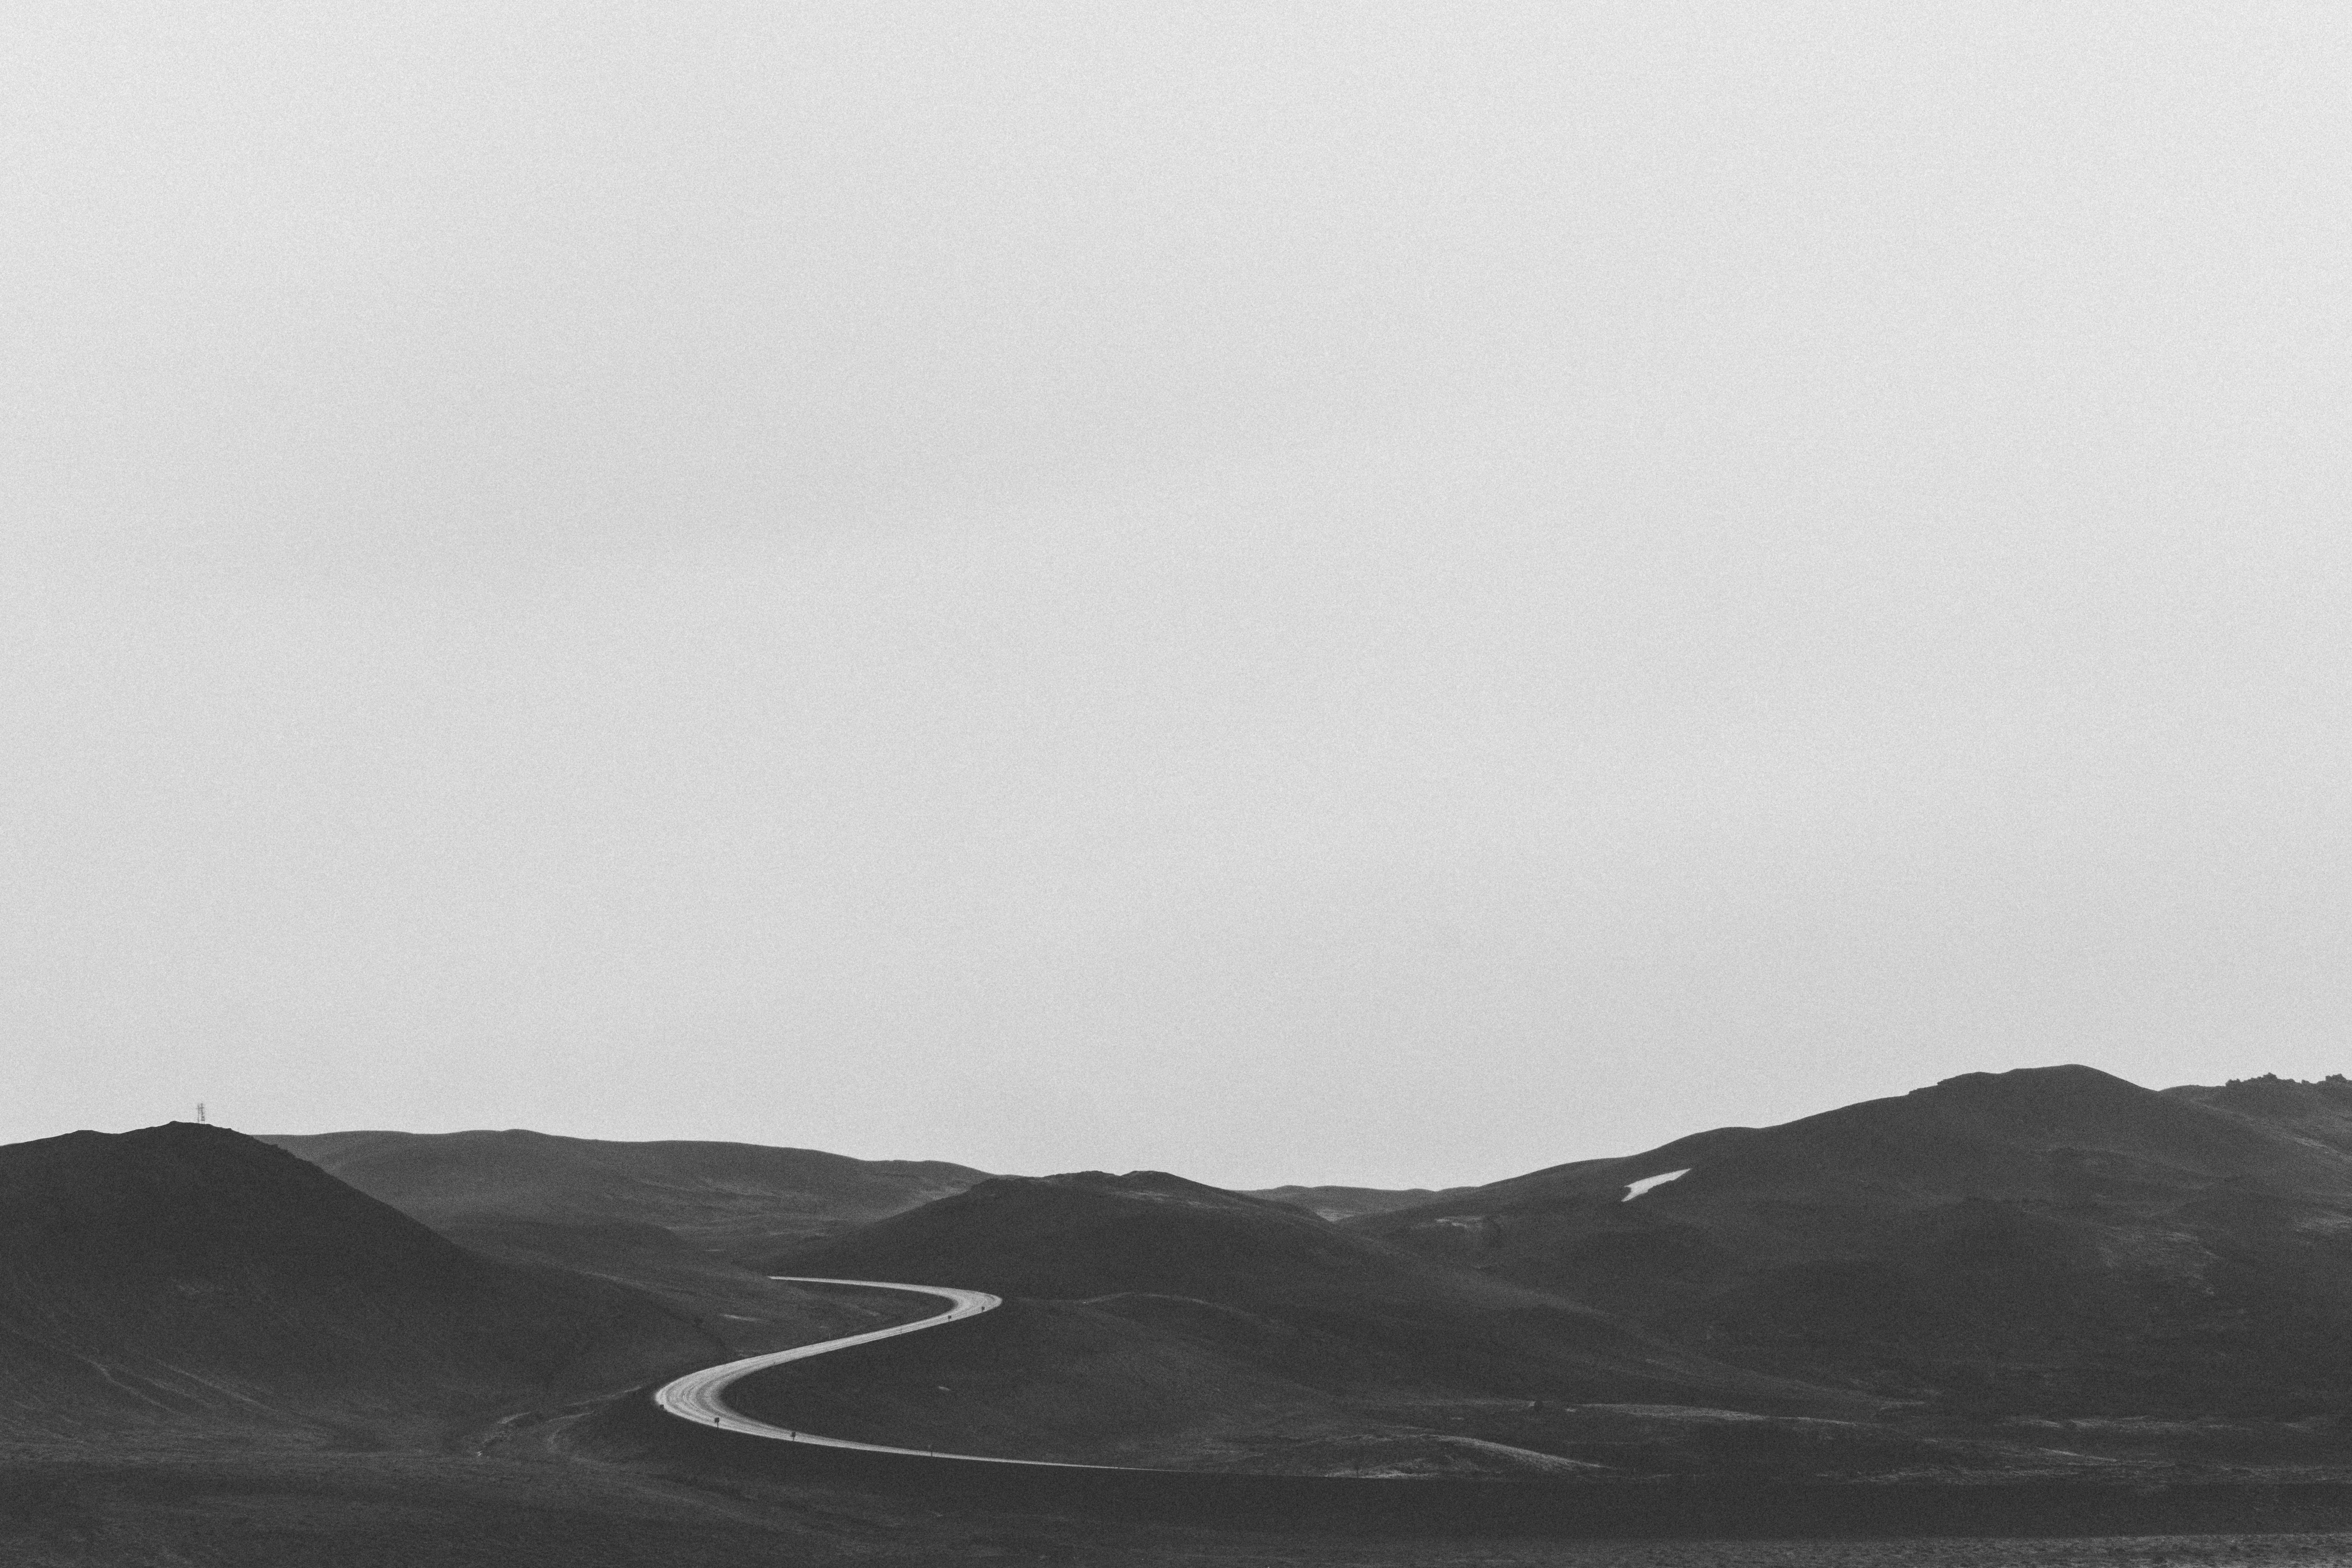
horizon, mountain, black and white, road, white, hill, country road, monochrome, hills, lonely road, monochrome photography, natural environment, atmospheric phenomenon, atmosphere of earth